Black-throated gray warbler

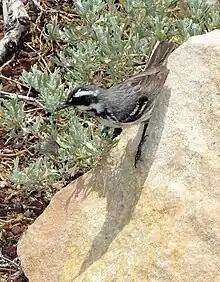
Second-year female

The black-throated gray warbler breeds in western North America, its range extending from southwestern British Columbia along the Pacific coast to northern Baja California, and east to New Mexico and southern Montana. It winters mostly in Mexico, from southern Baja California to Oaxaca state. It has spread into parts of Wyoming and Montana only recently, as "Juniperus osteosperma" has expanded its range due to a warming climate. Vagrants have been recorded across eastern North America and in Cuba.